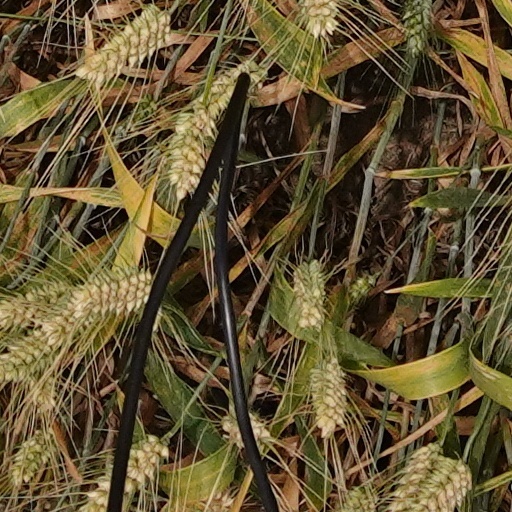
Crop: wheat